Rendra

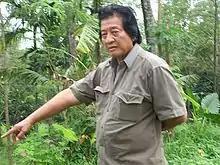
"Rendra" at the garden of Bengkel Theatre.

Rendra performed Shakespeare, Brecht and, as a devoted student of the Sino-Indonesian kung fu school "Persatuan Gerak Badan Bangau Putih" (White Crane Martial Arts Association), he always looked much younger than his age and played Hamlet when he was well into his sixties. He also translated works of world literature (including Aristophanes, Sophocles and Brecht) into Indonesian for the first time, then performed and staged them. After a period of study at New York City's American Academy of Dramatic Arts he founded the Bengkel Teater in 1967. He brought his Western experience into the traditional Indonesian theater forms to merge them into something new. His productions are an enormous influence on the artistic variety of Indonesian art to this day.